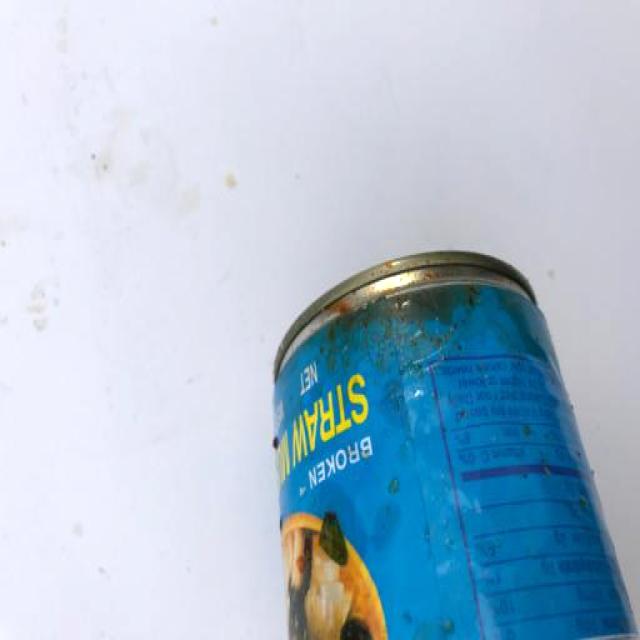
Label: Metal